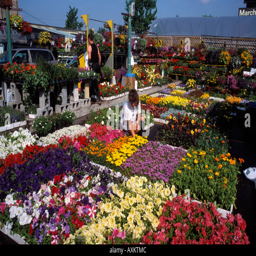
canadian census division fresh flowers on sale